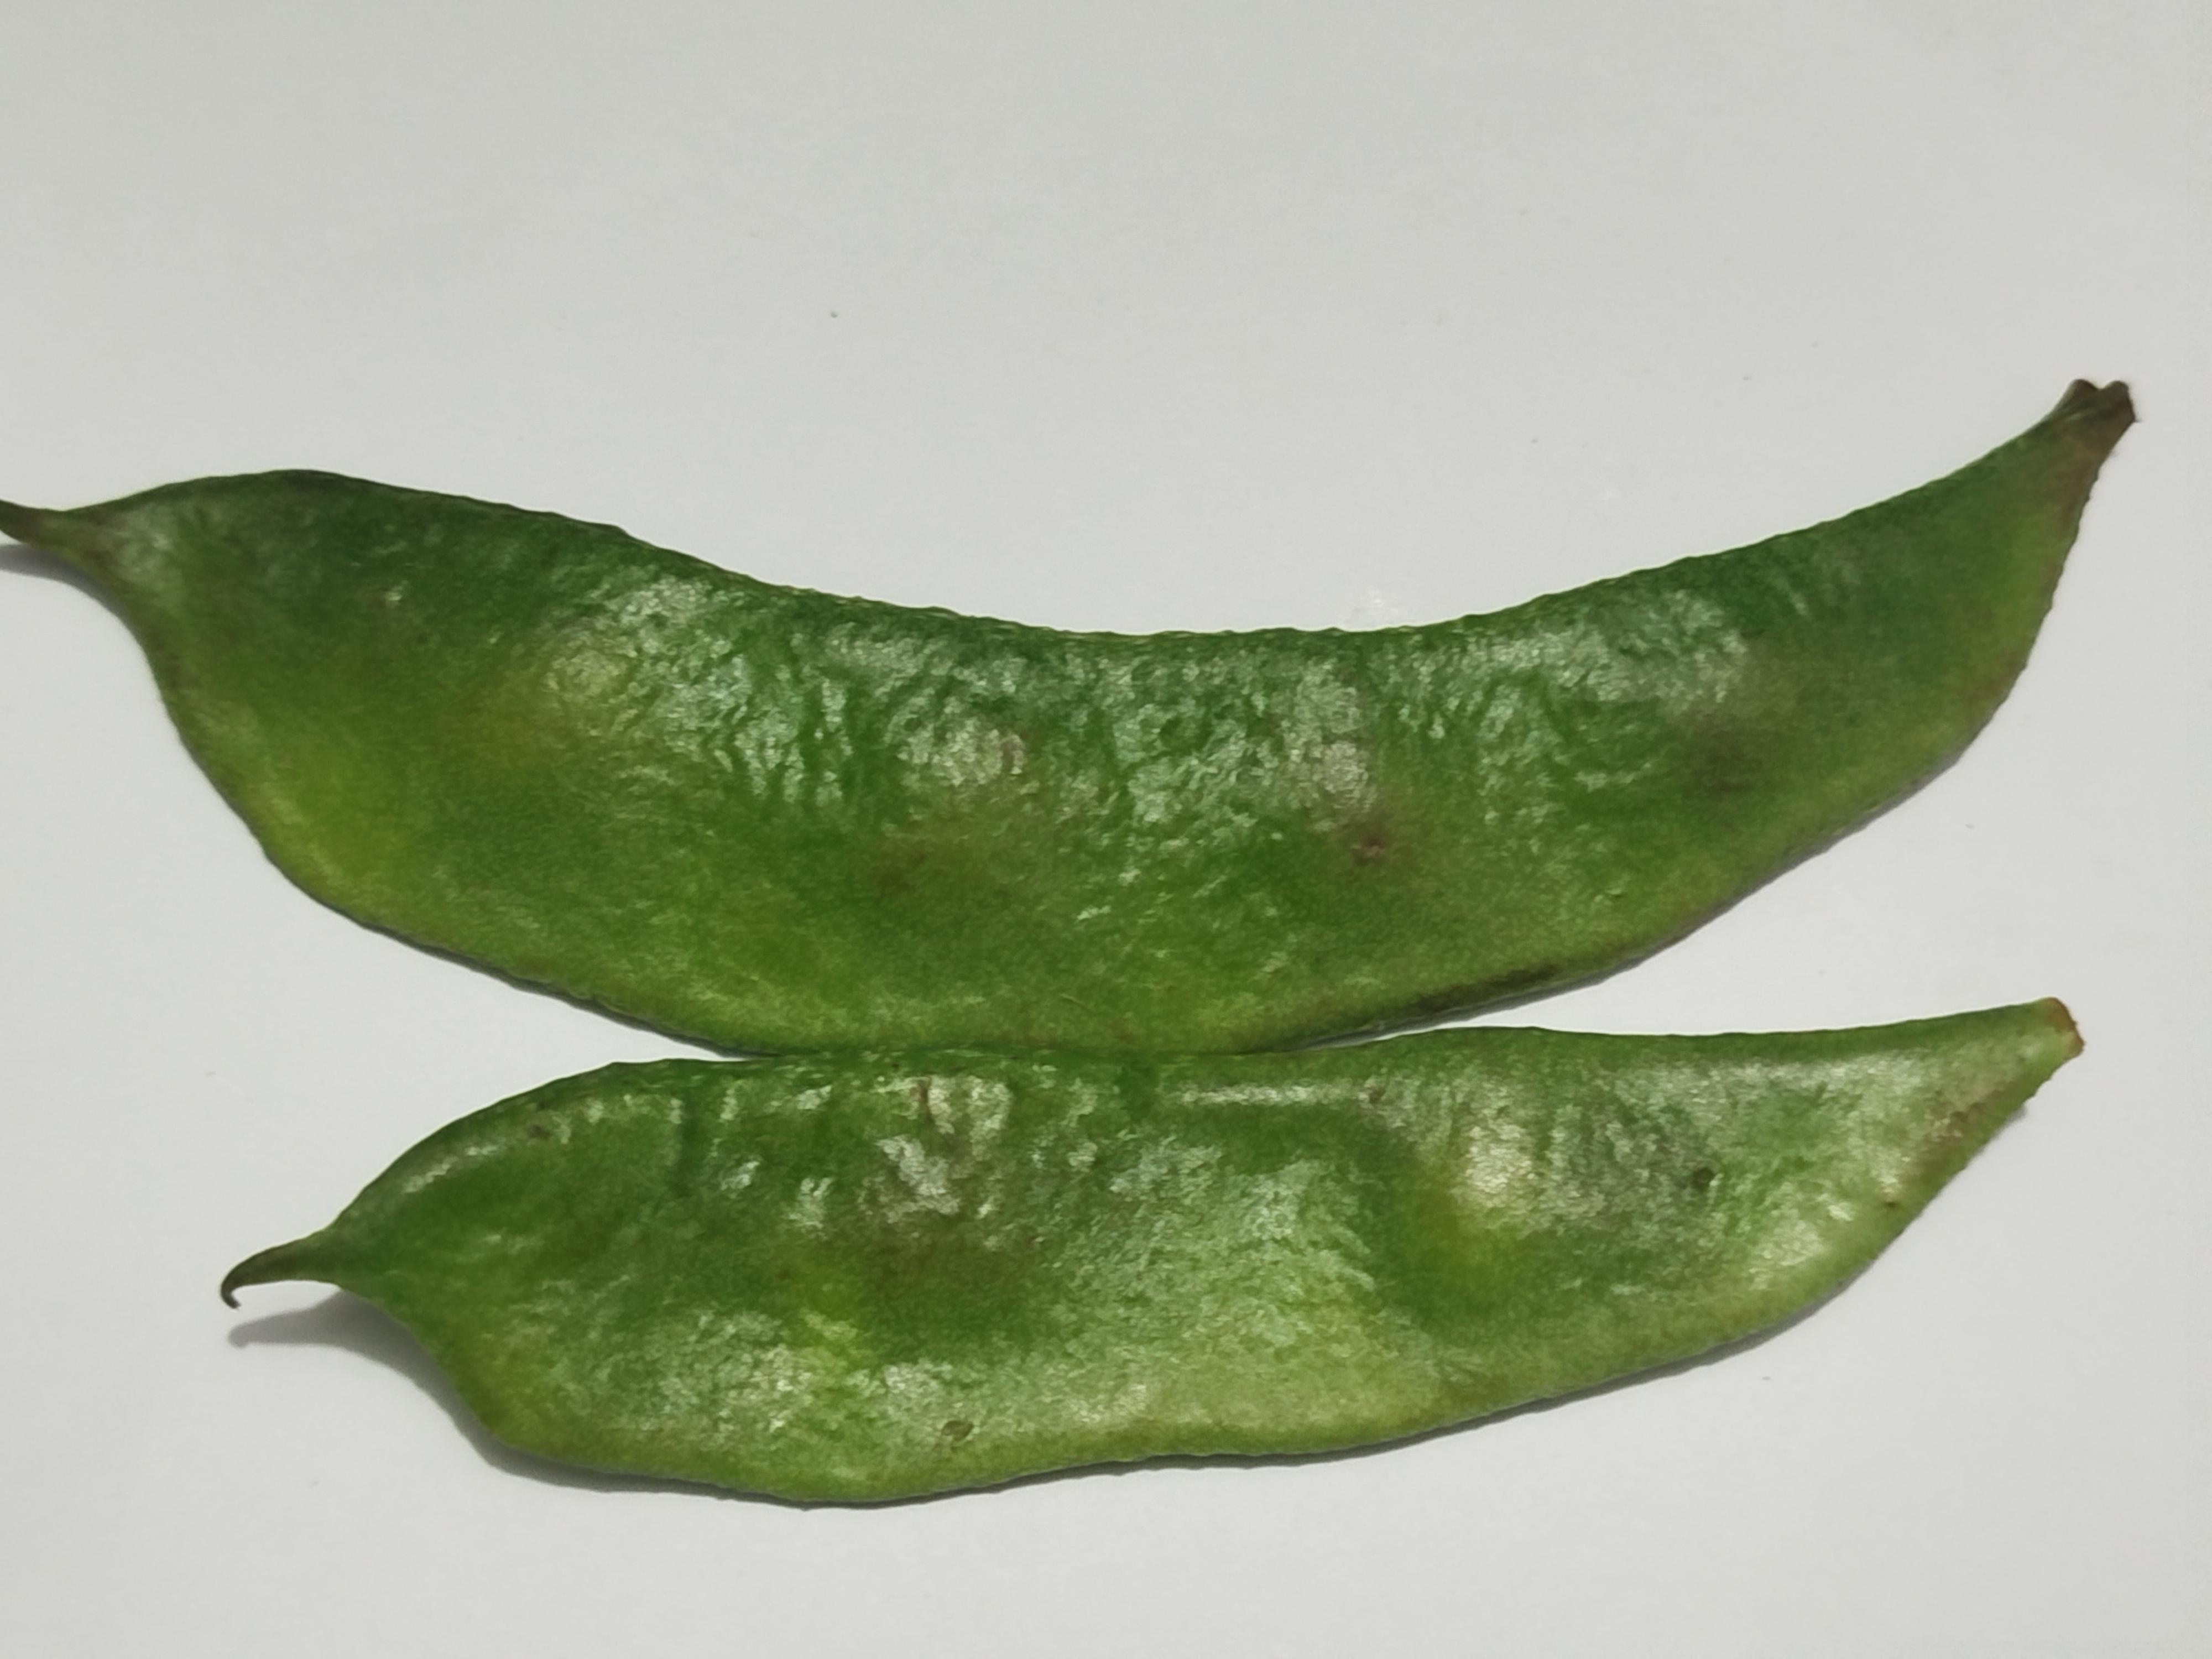
Label: Bean